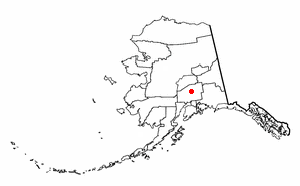
Talkeetna est une census-designated place située dans le borough de Matanuska-Susitna, dont le siège est Palmer. Elle comportait 876 habitants au recensement de 2010.
Trapper Creek est une ville d'Alaska aux États-Unis. C'est une Census-designated place, dans le Borough de Matanuska-Susitna, elle fait partie de la zone métropolitaine d'Anchorage. Sa population était de 423 habitants en 2000. Elle se situe à l'entrée sud du Parc d'État Denali.